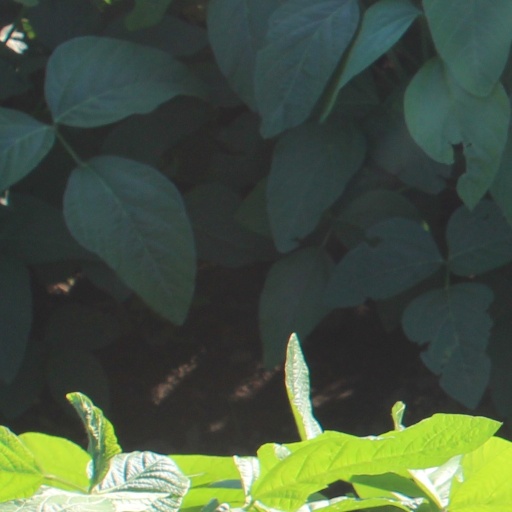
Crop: soybean